Anthony Addabbo

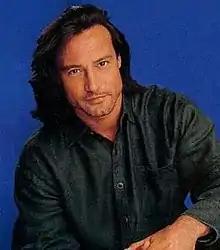

Anthony Mark Addabbo (September 14, 1960 – October 18, 2016) was an American actor and model. He was best known for playing the roles of Jason Craig on "Generations" (1989 to 1991), Jonny and Rush Carrera on "The Bold and the Beautiful" (1997 to 1998), Jim Lemay on "Guiding Light" (1999 to 2000), and Dimitri Marick on "All My Children" (2001).